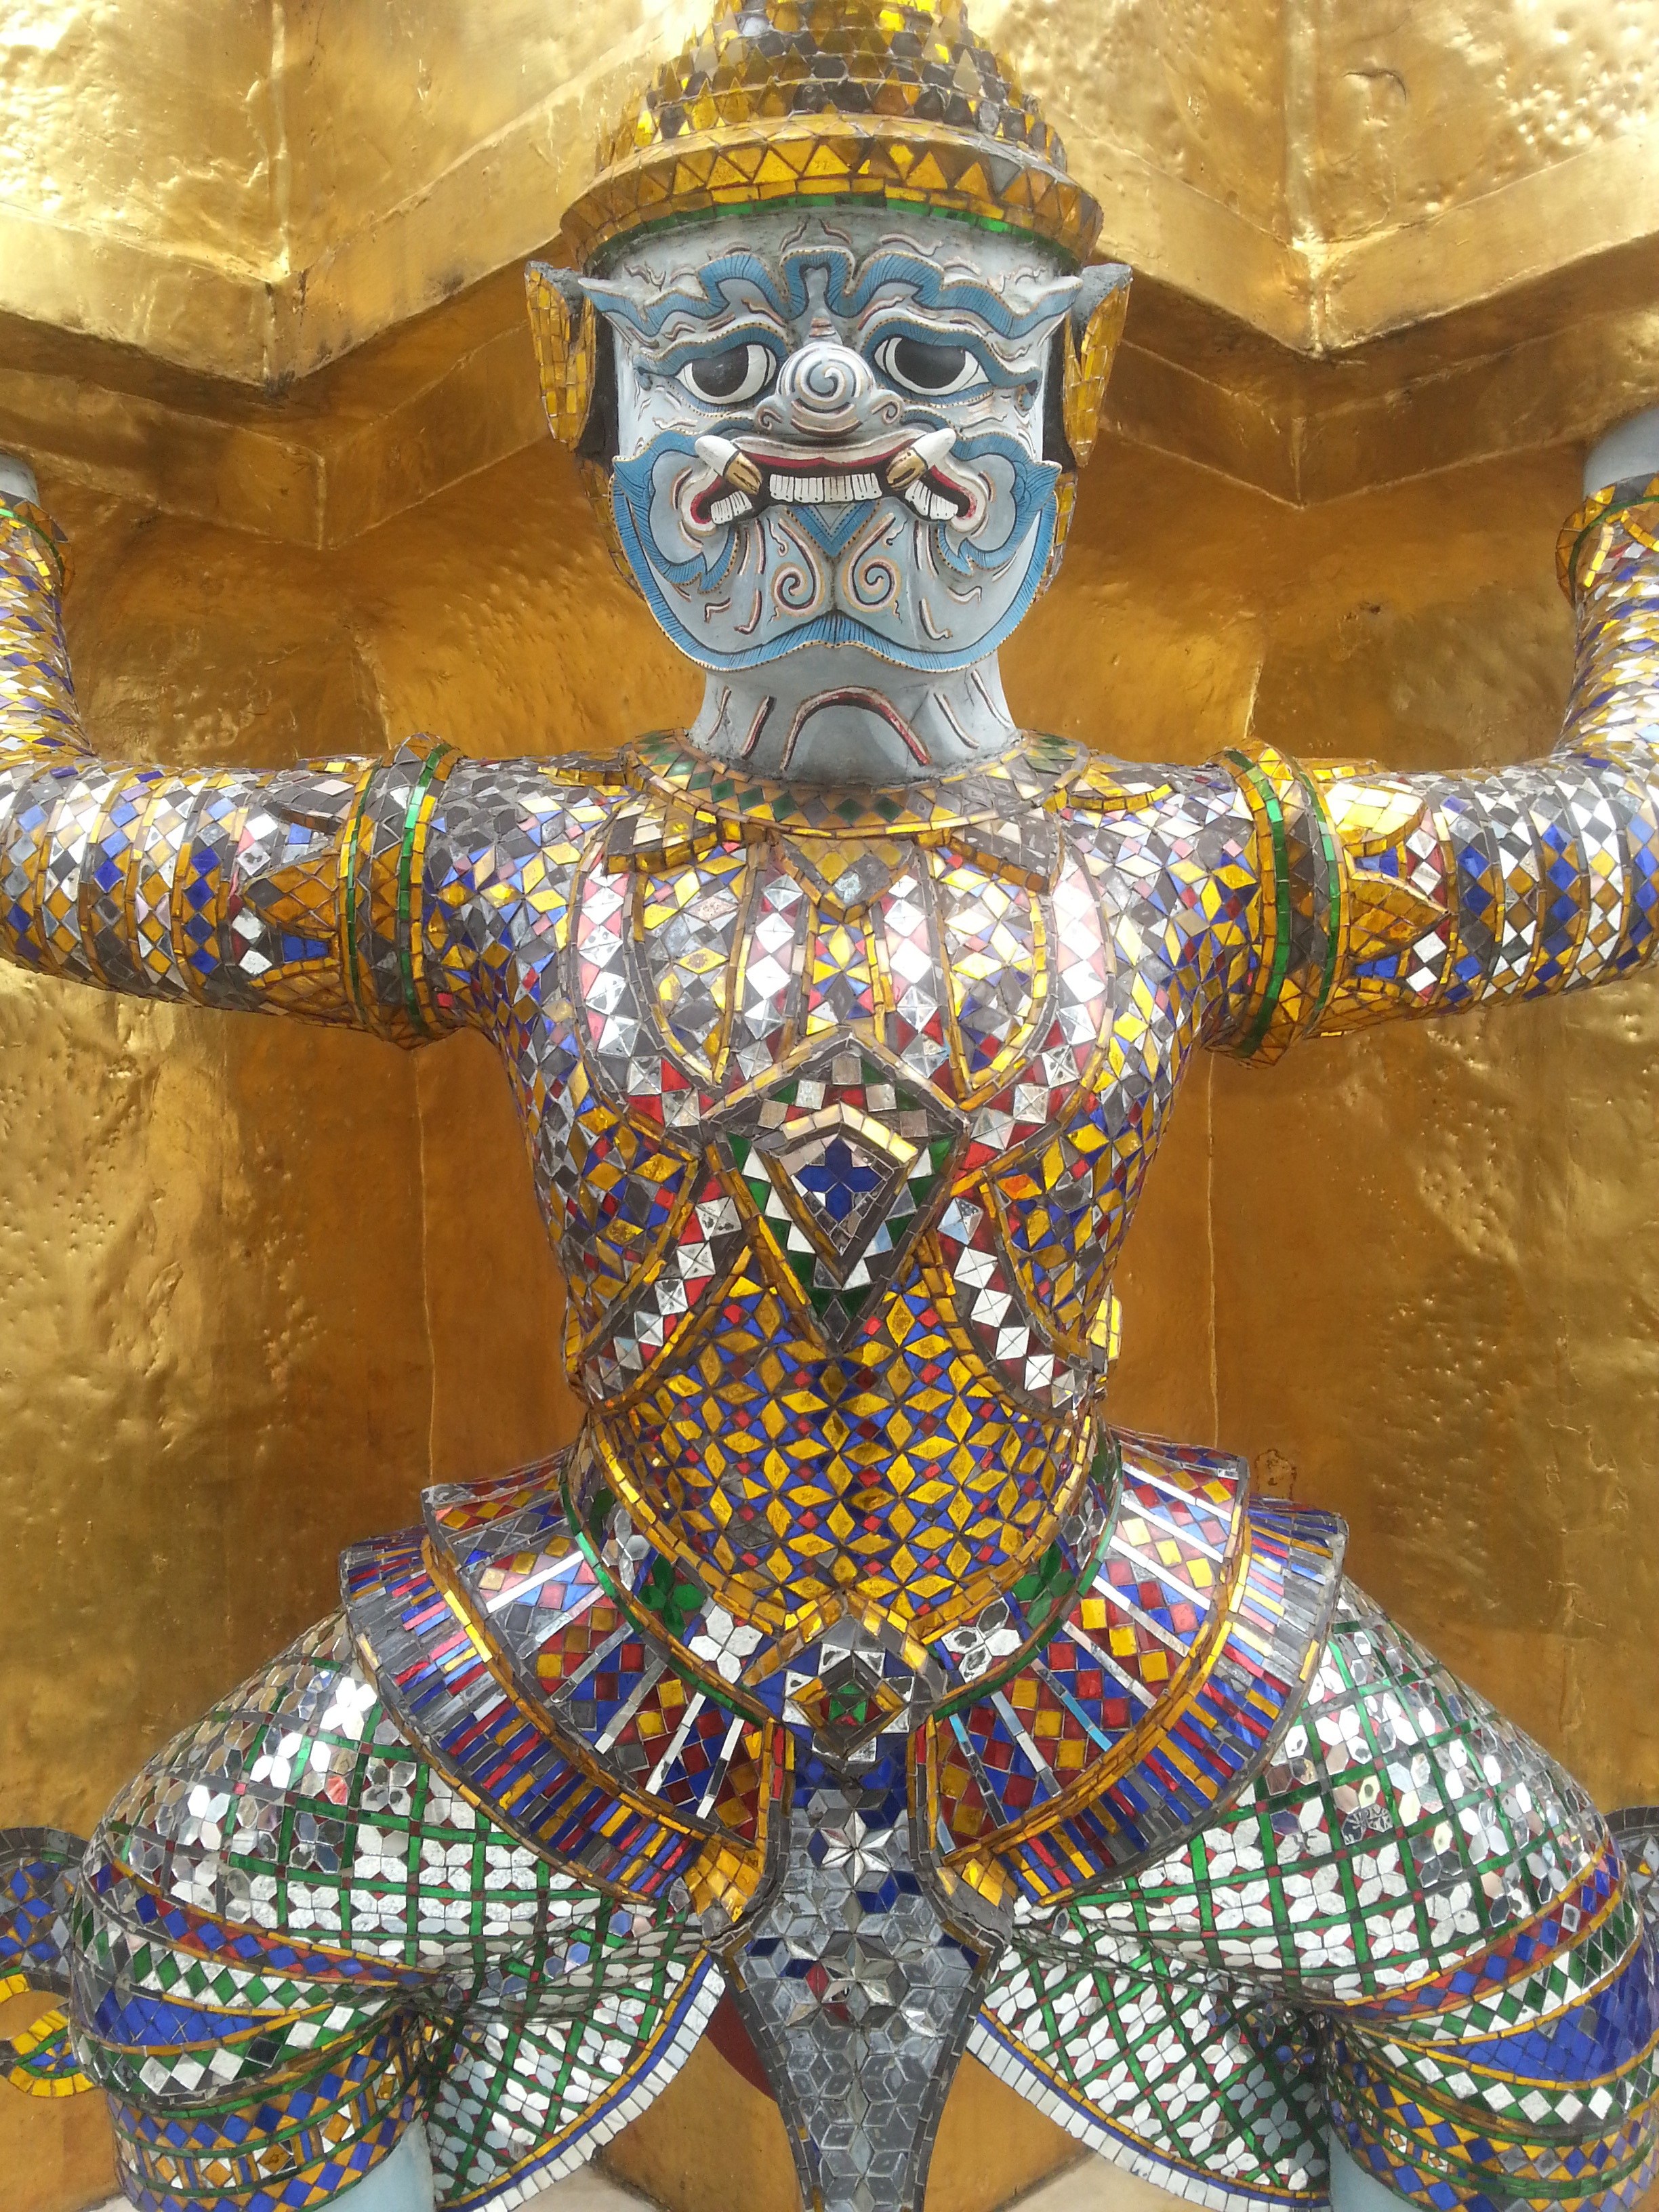
architecture, monument, statue, thailand, sculpture, art, colors, temple, historia, monuments, mythology, the statue of, sheen, hindu temple, ancient history, bangkog